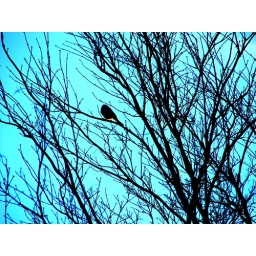
bird in tree boost